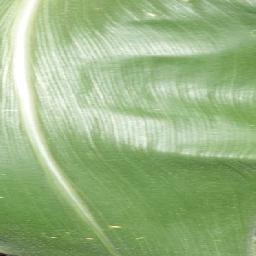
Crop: corn
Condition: (maize)_healthy